Scouting in the East Midlands

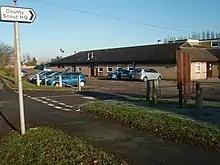
The former Leicestershire Scout County headquarters in Blaby.

The Four Inns is a fell race/hiking event held annually over the high moorlands of the Northern Peak District organised by Derbyshire Scout County. It takes place mainly in Derbyshire (though it starts in Yorkshire and, near the end, makes a short detour into Cheshire), in northern England. It is a competitive event over 65 or 35 kilometers without an overnight camp, although teams must be equipped to bivouac if the conditions are severe enough to warrant it. It was first held as a Rover Scout event in 1957, but is now open to other teams of experienced hill walkers and fell runners.